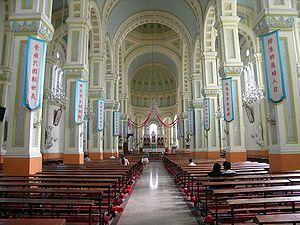
Paul-Marie Dumond, né le 2 avril 1864 à Lyon et mort le 19 février 1944 à Nanchang, est un missionnaire français, de la congrégation de la Mission, qui fut vicaire apostolique de Tientsin.